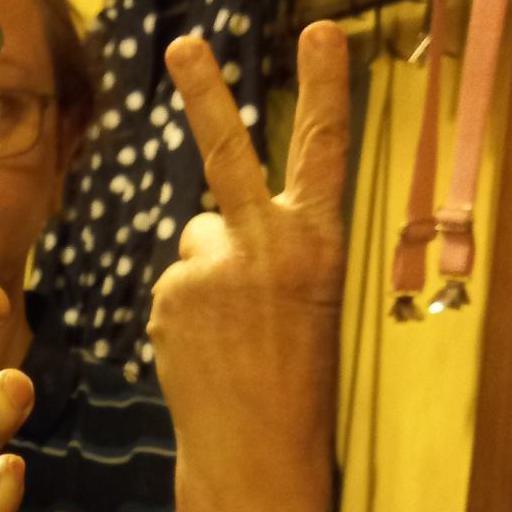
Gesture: peace_inverted